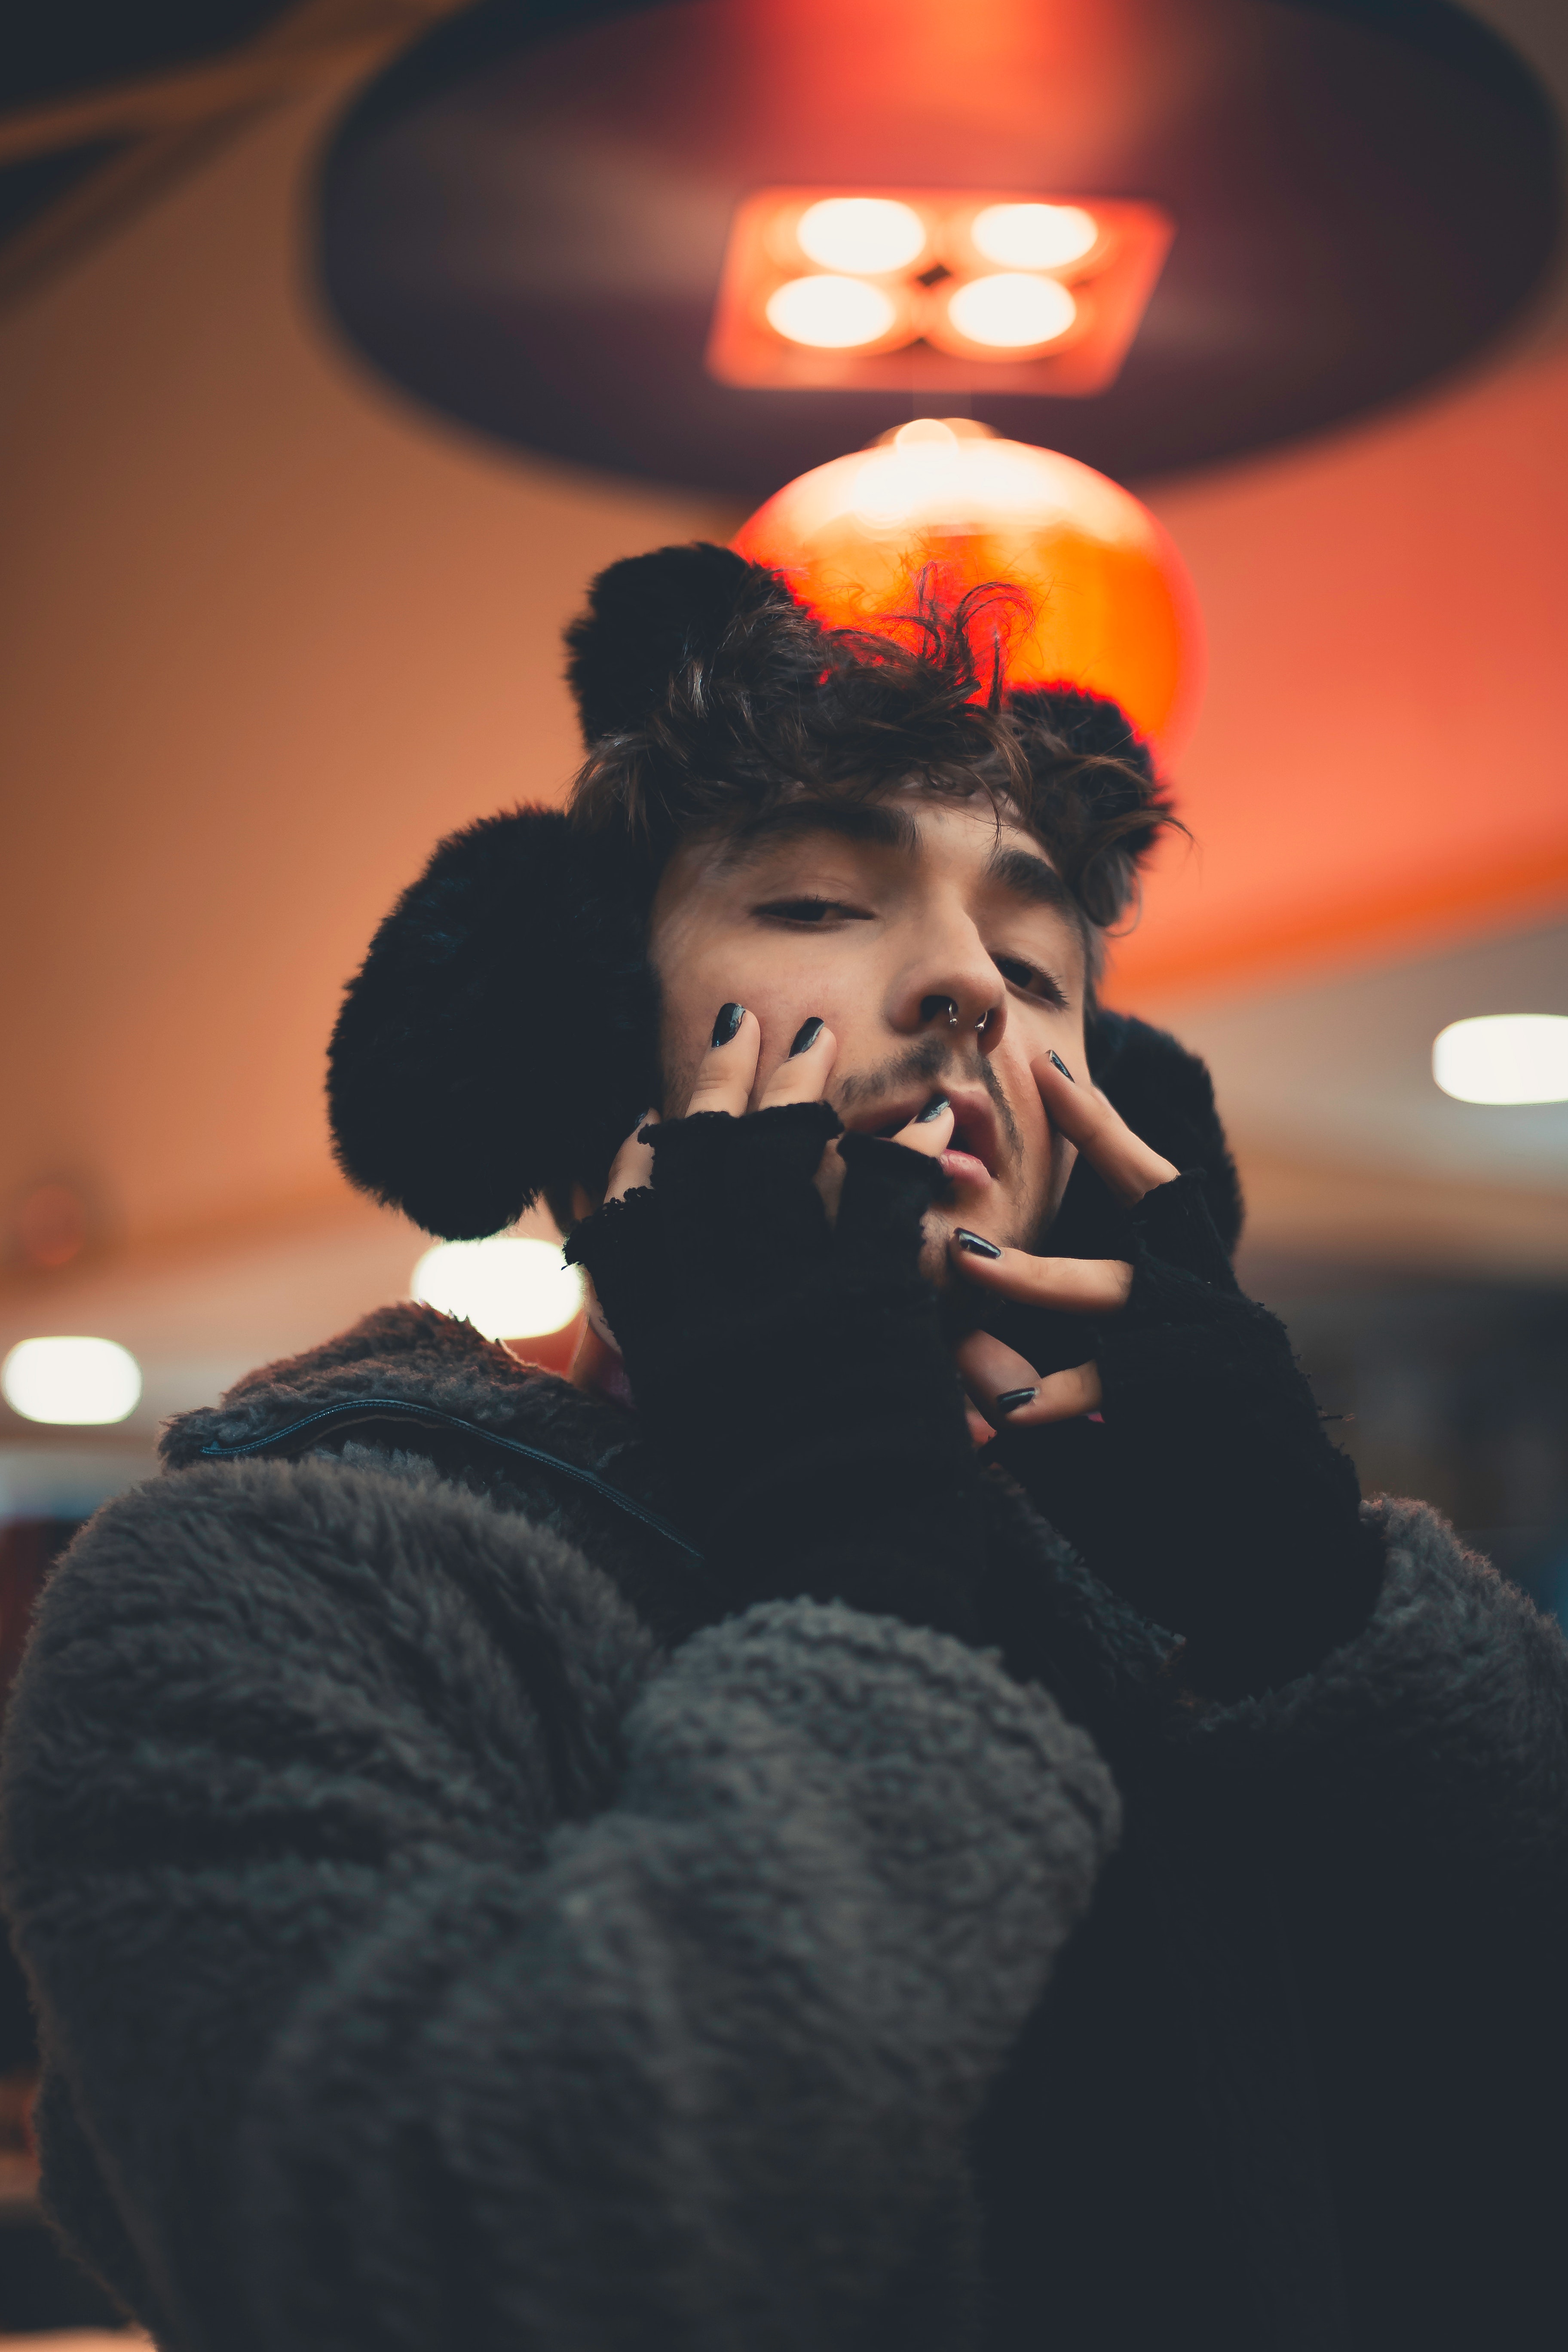
snapshot, fun, interaction, human, photography, smile, night, ear, performance